History of Clark Air Base

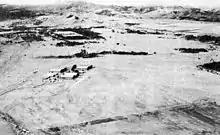
"1941": Clark Field in Angeles, Pampanga looking westward. In the upper left center, abutting the foothills of the Zambales Mountains, lies Fort Stotsenburg. The rectangular, tree-lined area is the parade ground.

In the late 19th century, a British company working under contract to the colonial Spanish administration, had completed the Manila–Dagupan Railroad and at the time of America's victory over the Spanish, this still represented the best means of transportation in Luzon. Following the incidents that led to the beginning of US–Philippine hostilities and Emilio Aguinaldo's withdrawal to the north from Manila, the American forces attempted to seize control of this valuable line of communication. The Philippine Army, numbering about 15,000, was just as determined to defend this vital link, and during 1899, fought a series of unsuccessful battles with US forces.